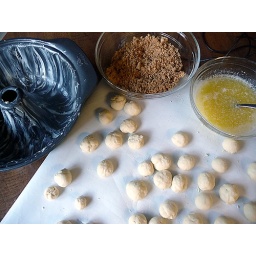
Dough balls ready to be dipped in butter, rolled in cinnamon brown sugar and put in pan